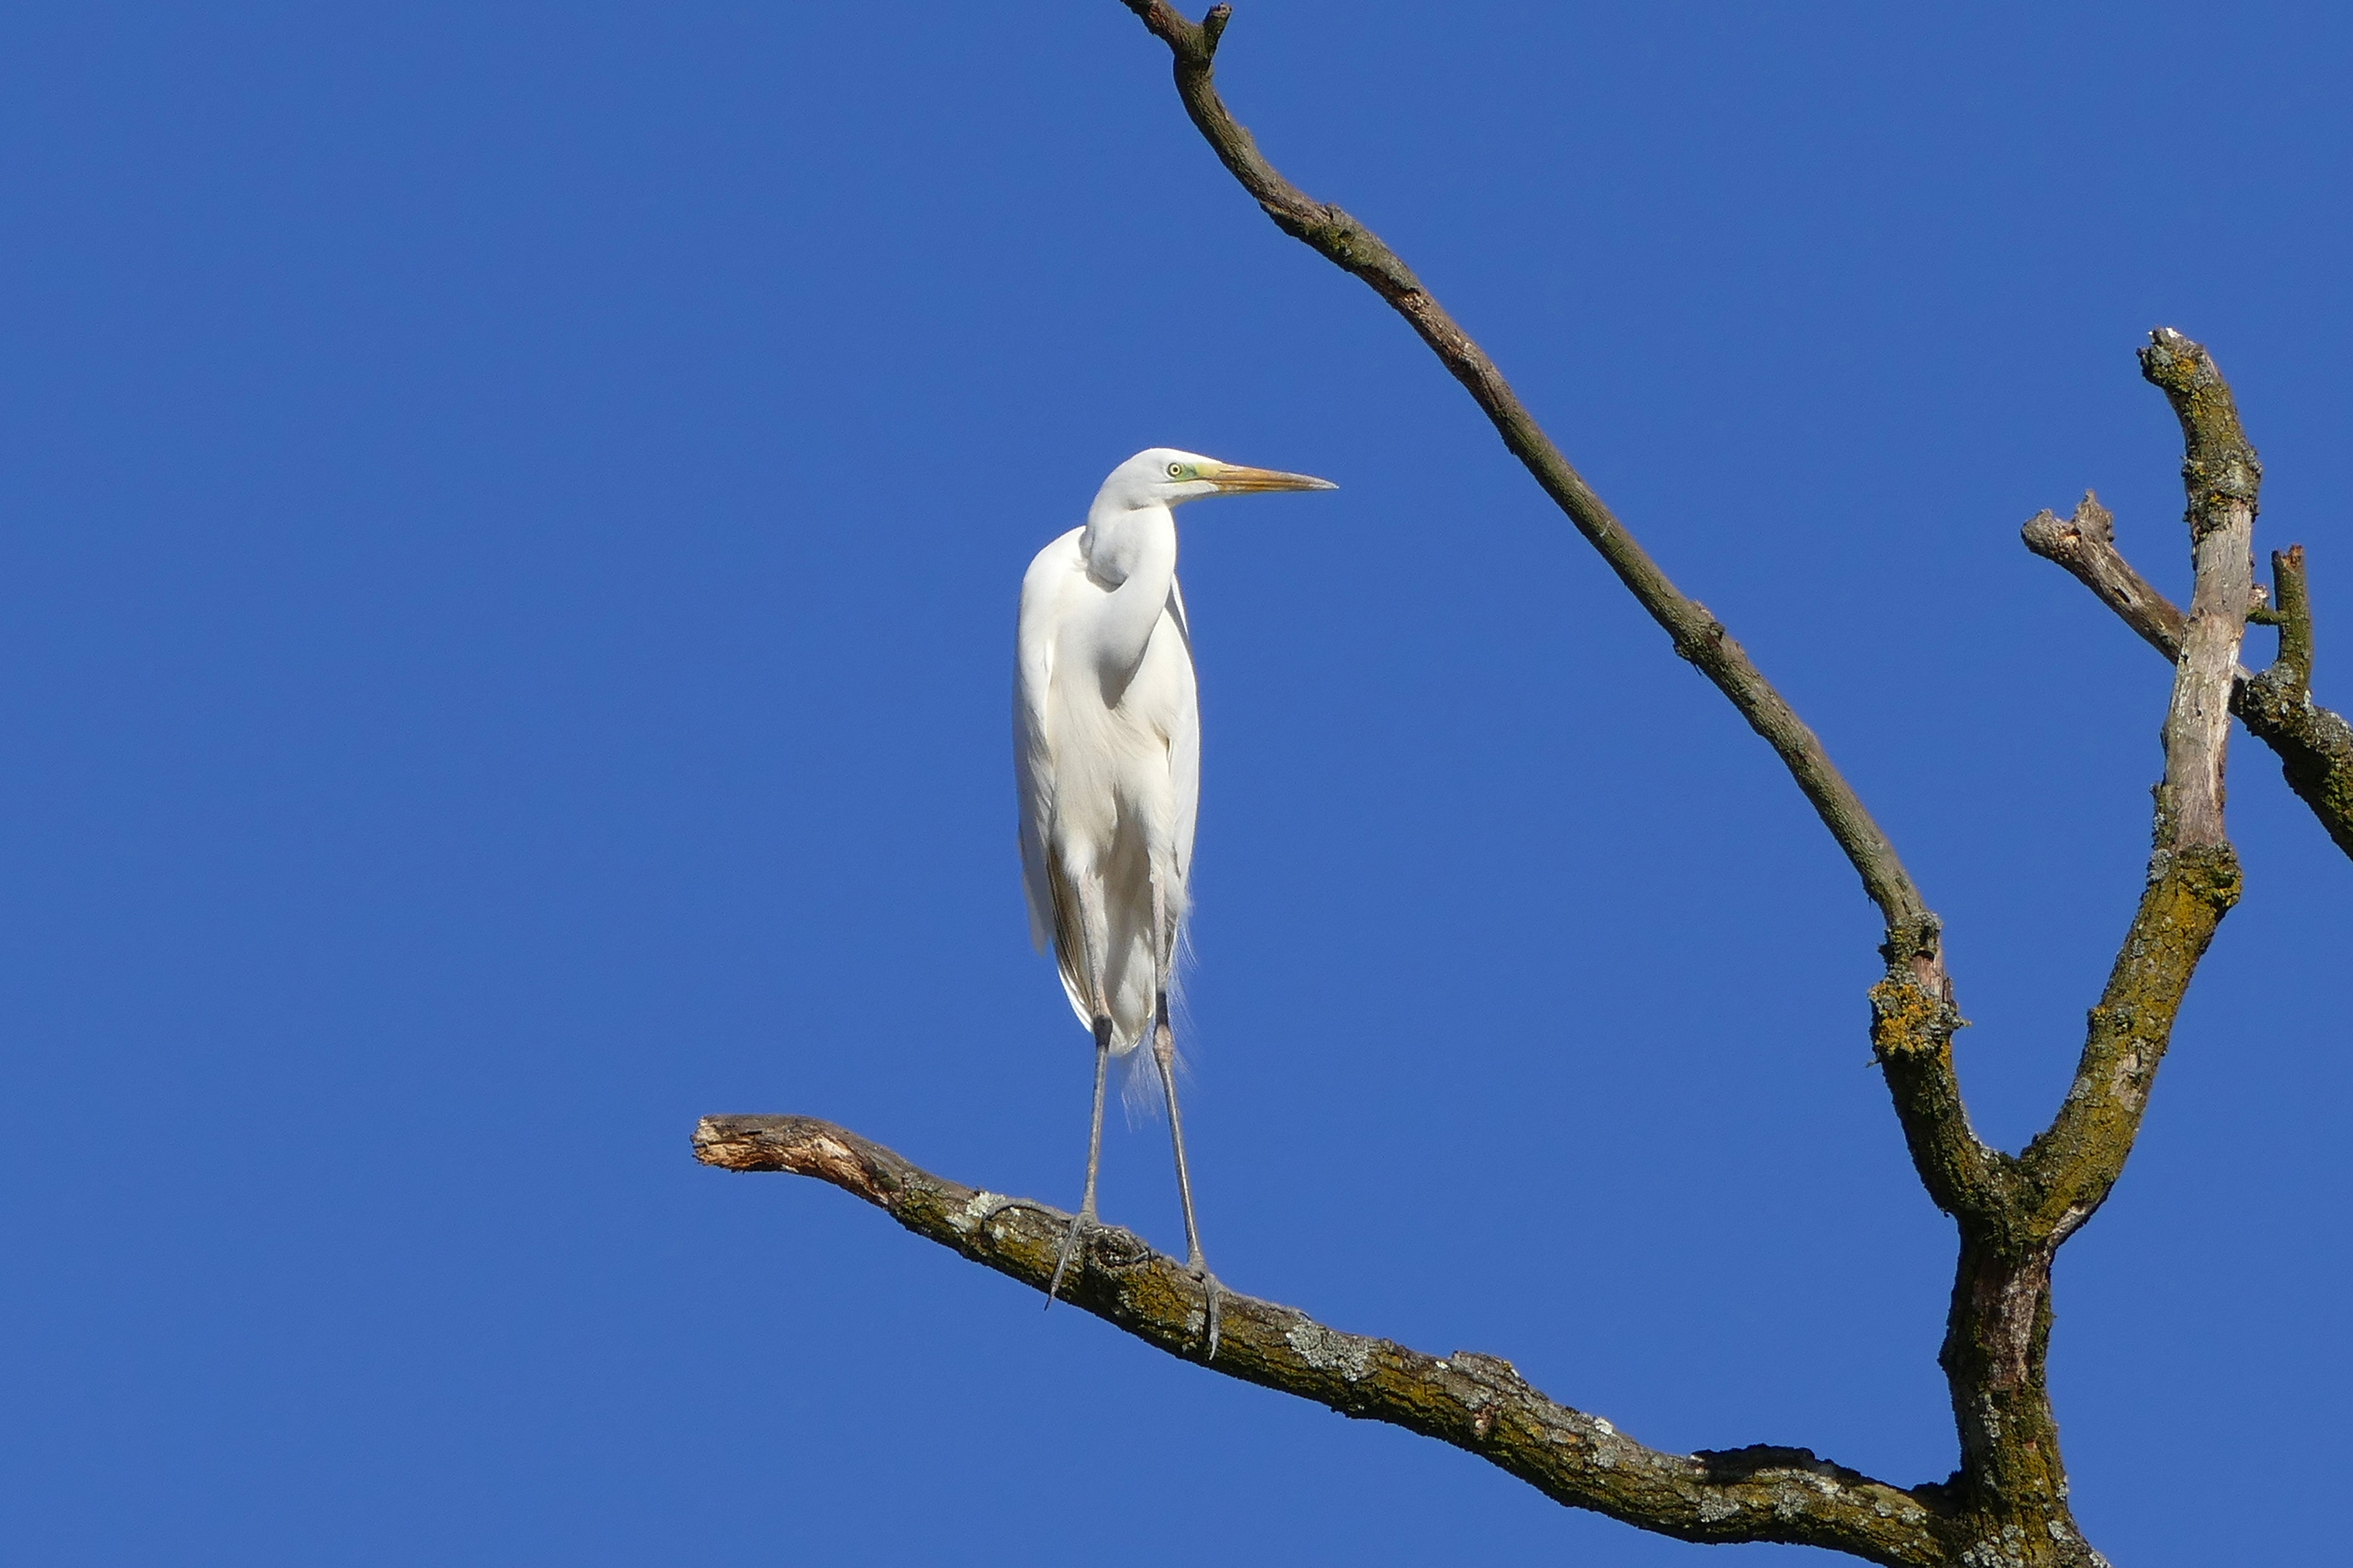
nature, branch, bird, wing, animal, river, fly, beak, fauna, birds, vertebrate, creature, bill, egret, heron, water bird, animal world